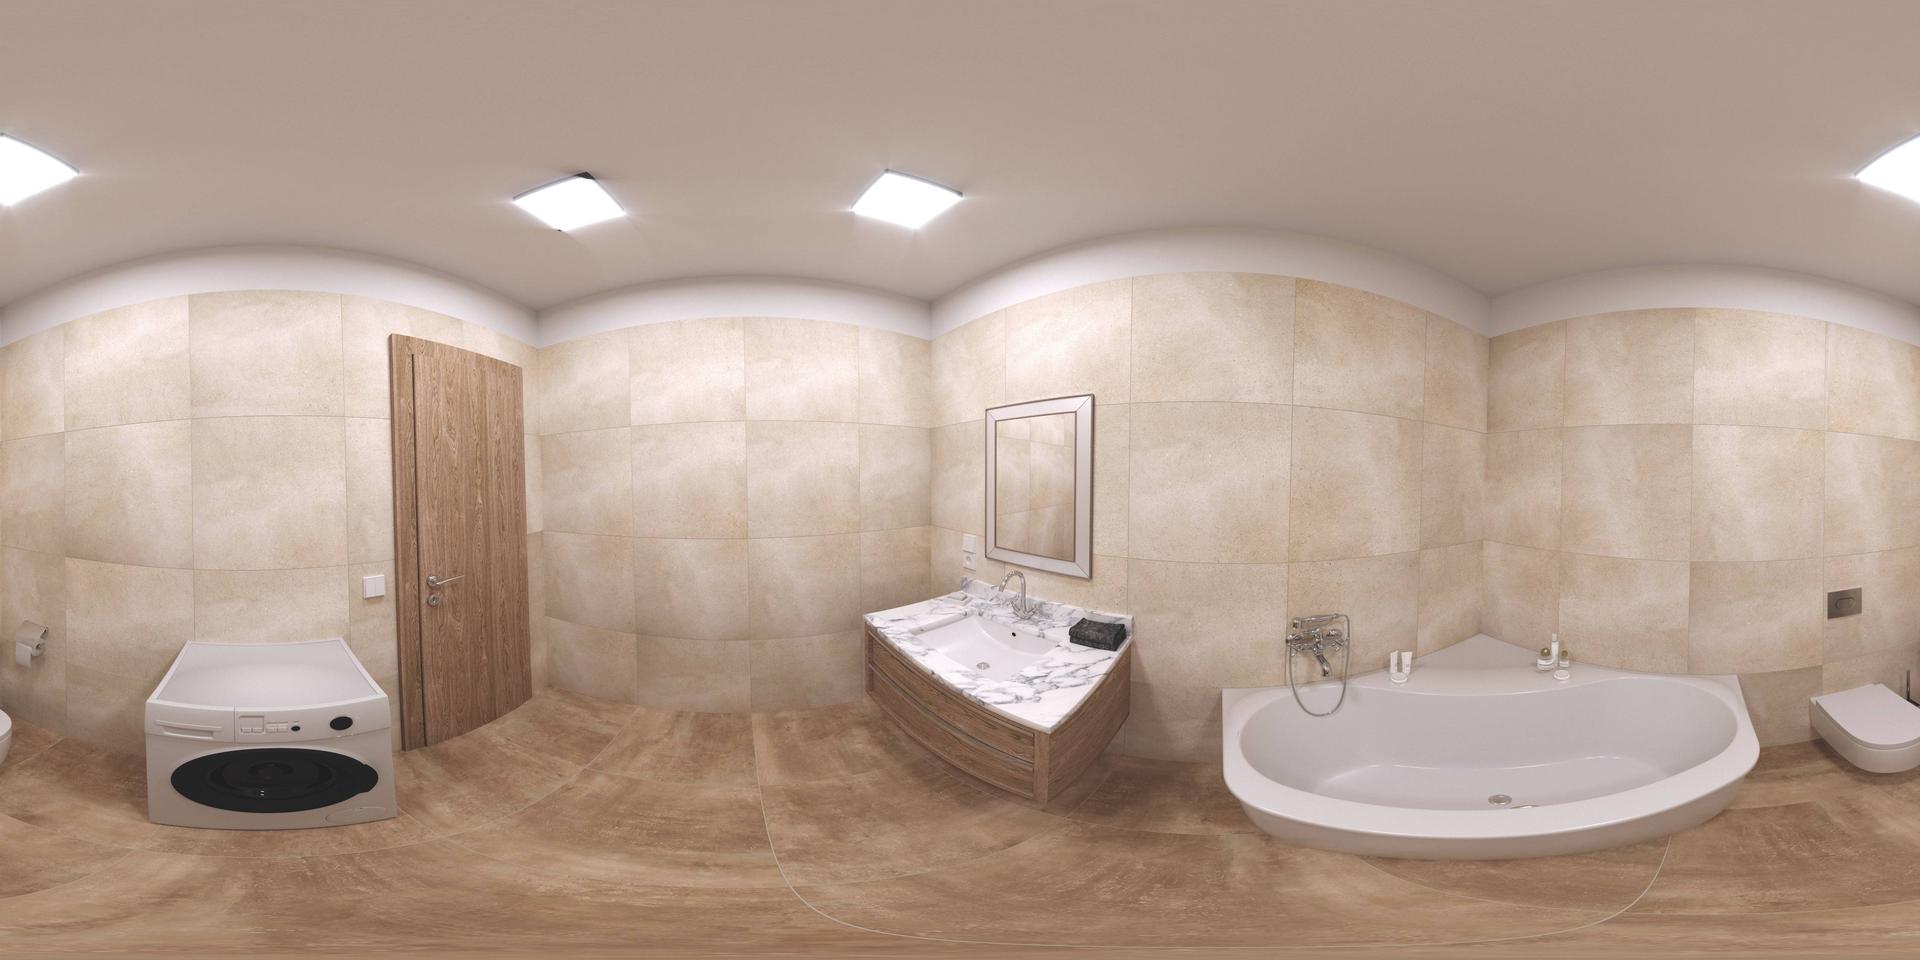
Referred object: the white washing machine next to the door

Referred object: the white bathtub

Referred object: the bathtub opposite the vanity sink